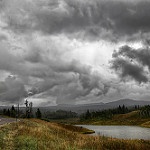
Scene: Outdoor